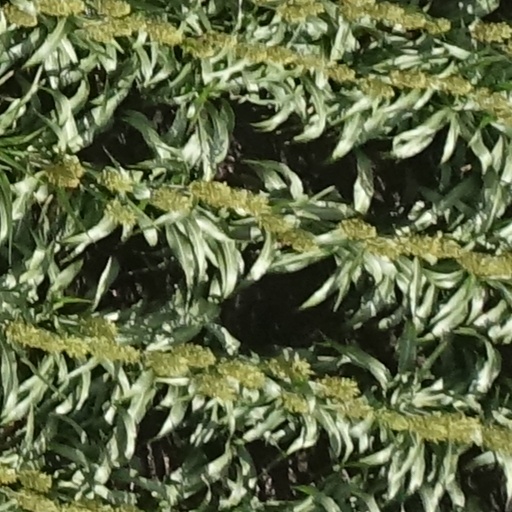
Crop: sorghum